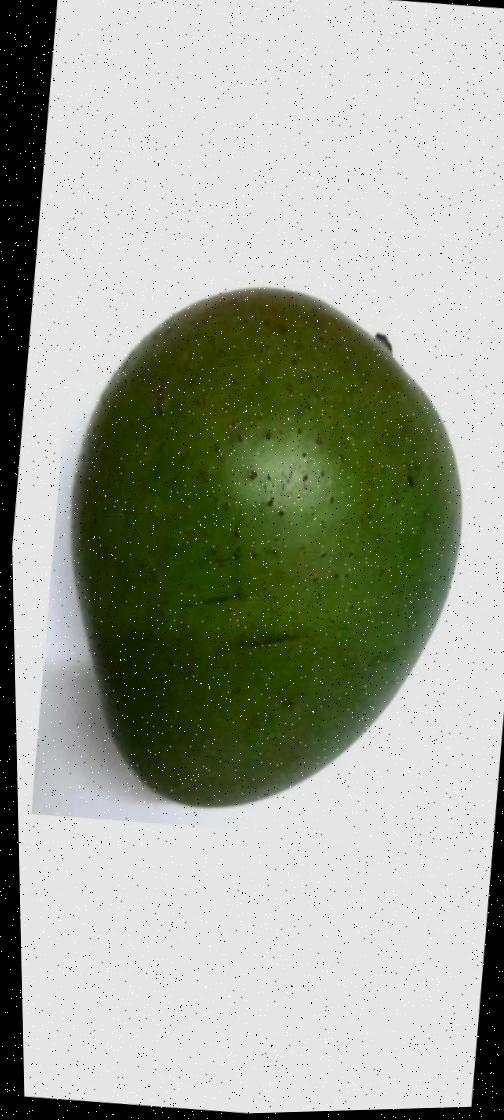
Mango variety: Ashshina Zhinuk